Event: Nepal Earthquake
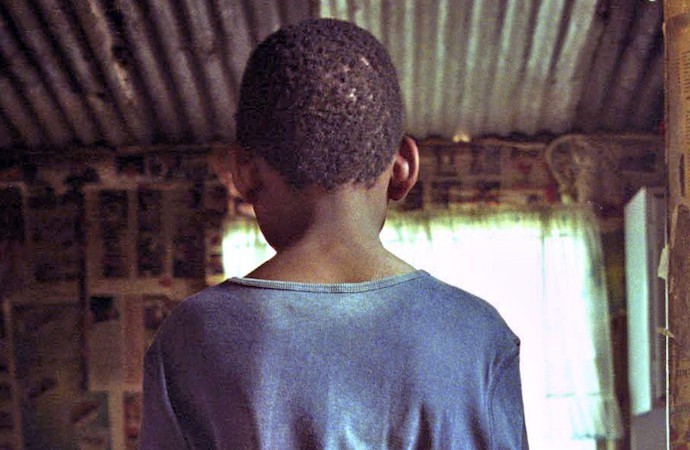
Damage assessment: no_damage